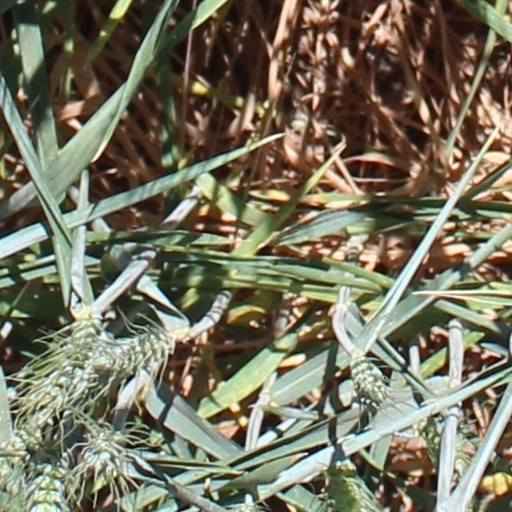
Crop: wheat